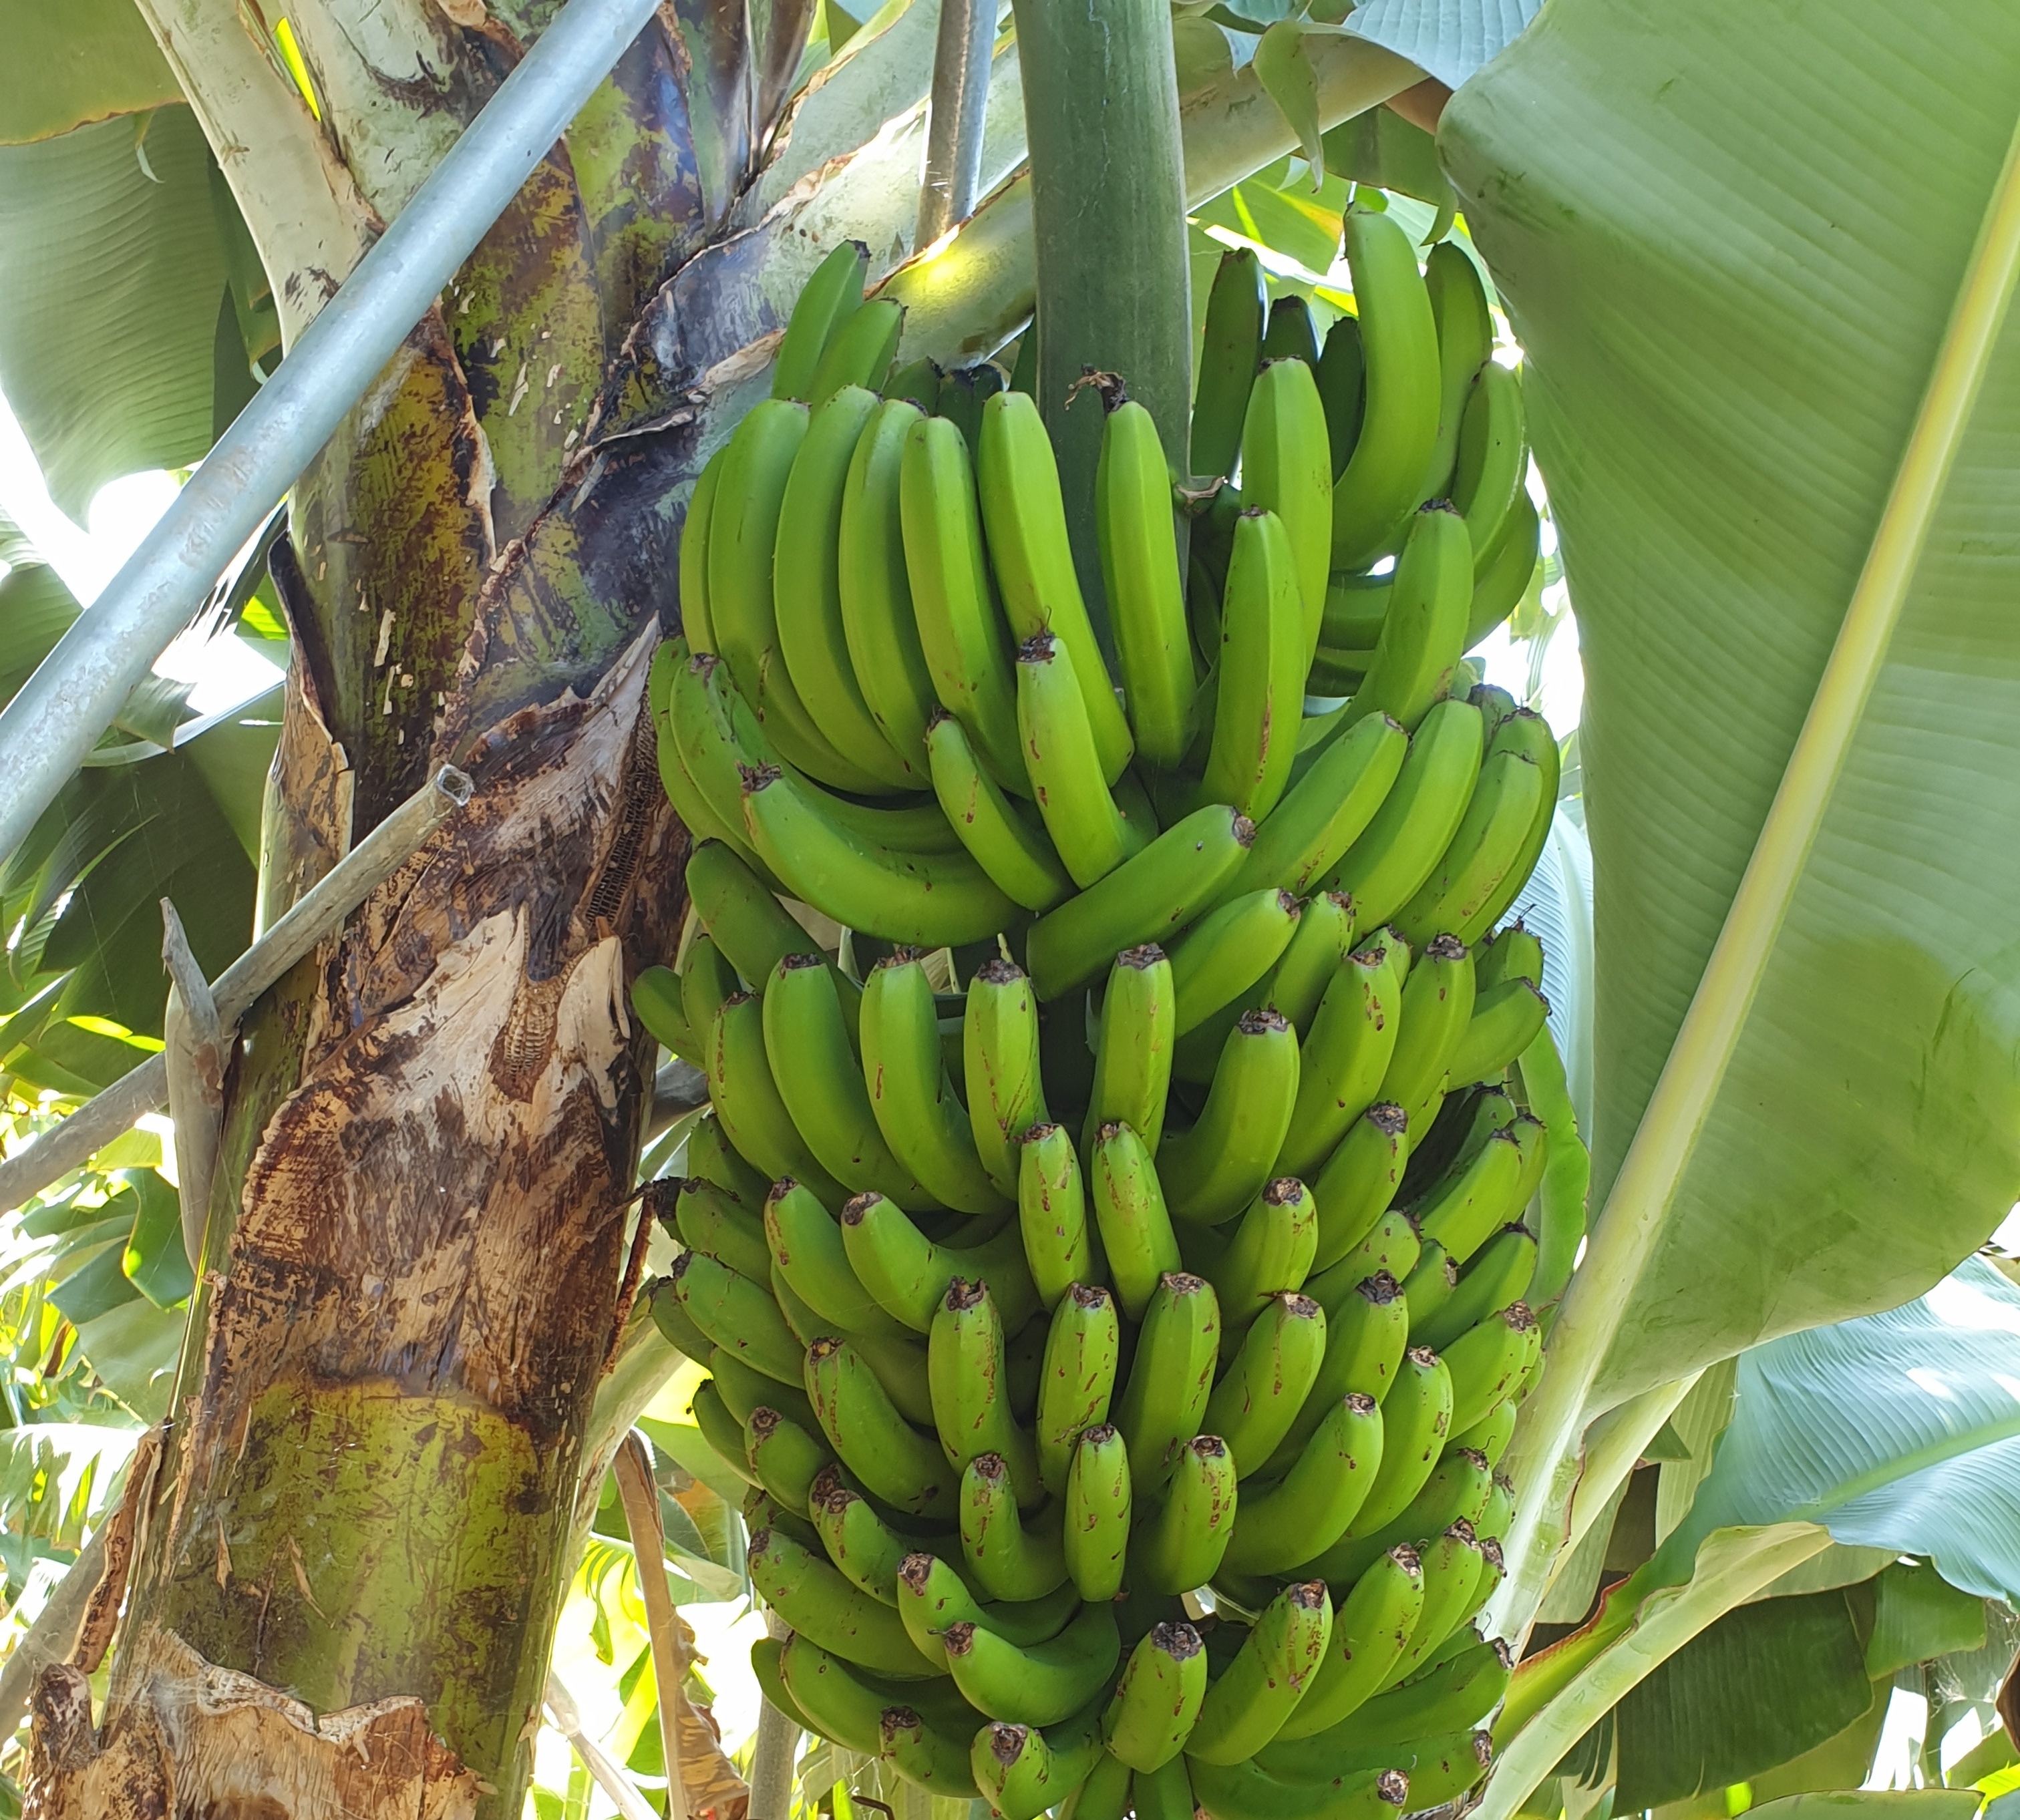
Label: Keep